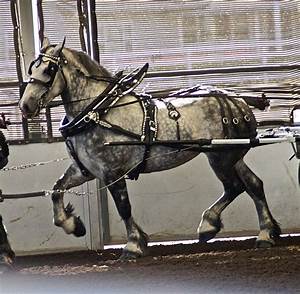
Label: cavallo